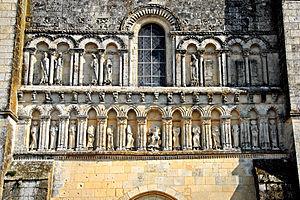
Pérignac est une commune du sud-ouest de la France située dans le département de la Charente-Maritime.